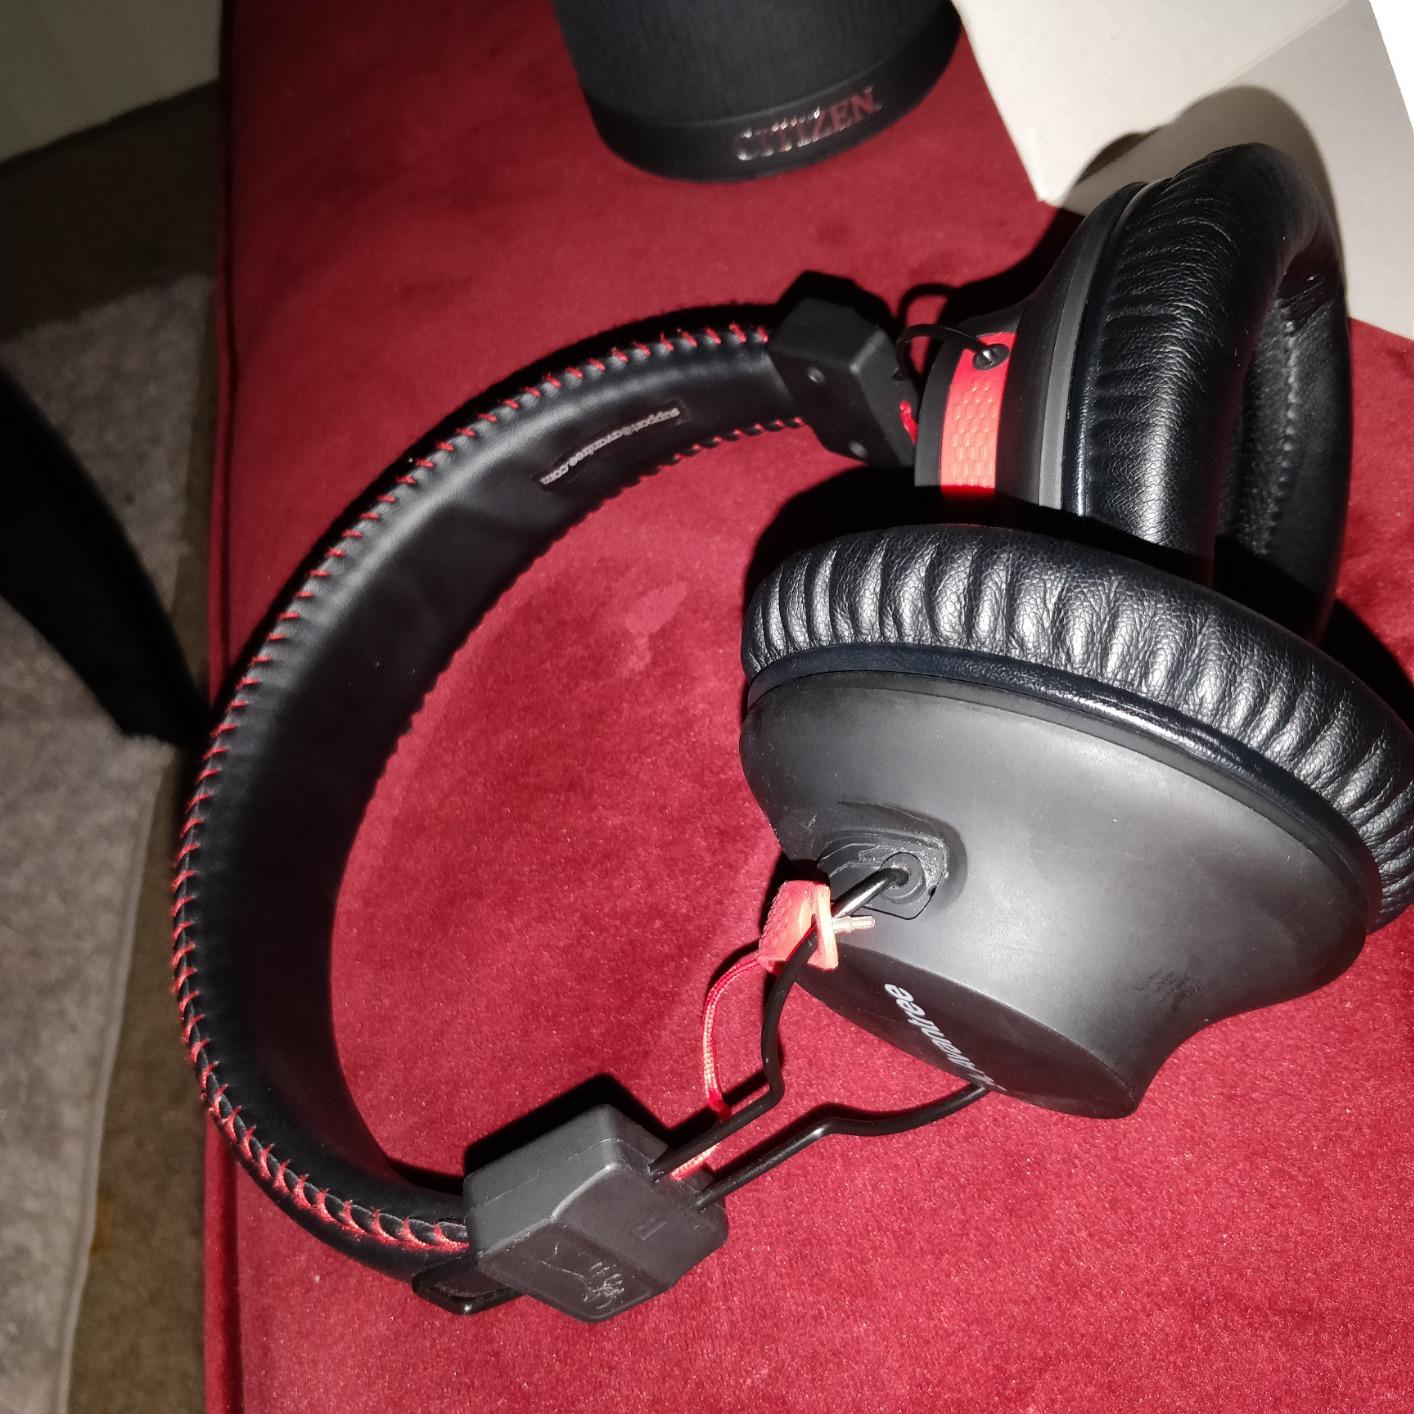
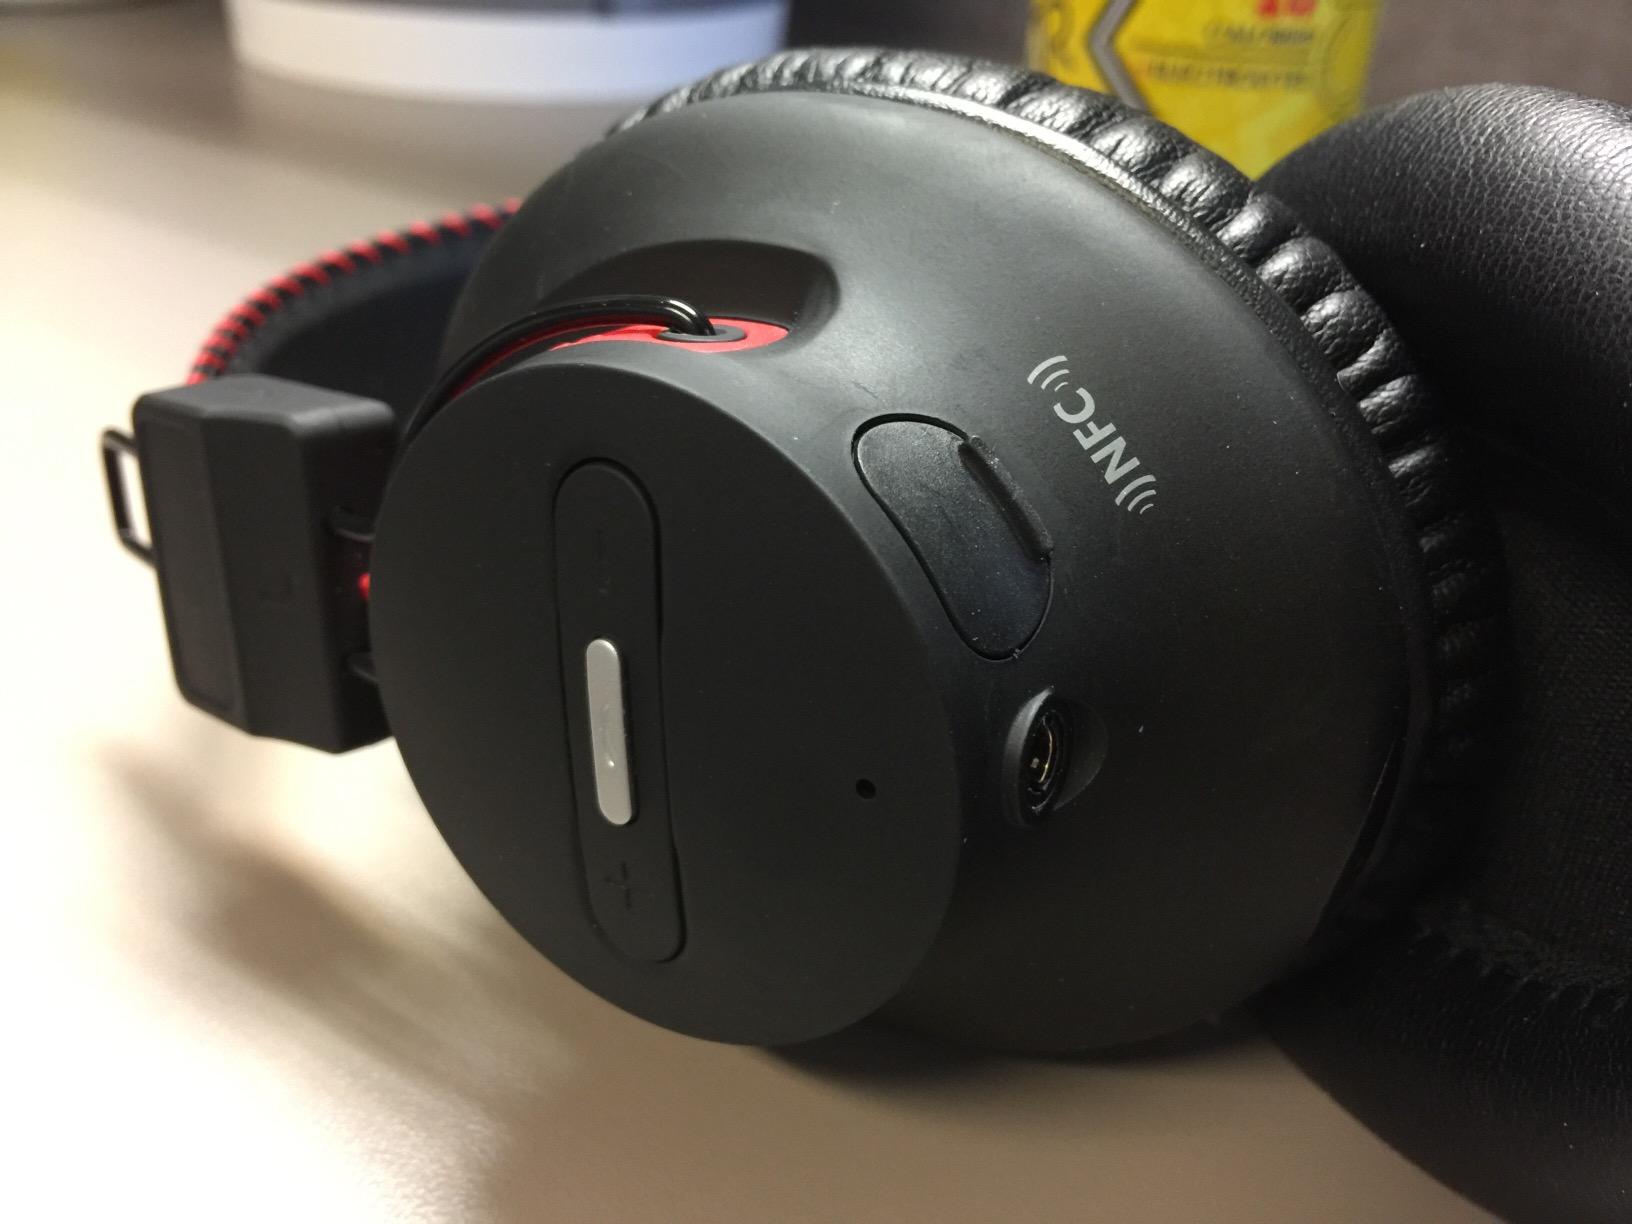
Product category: headphones
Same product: yes